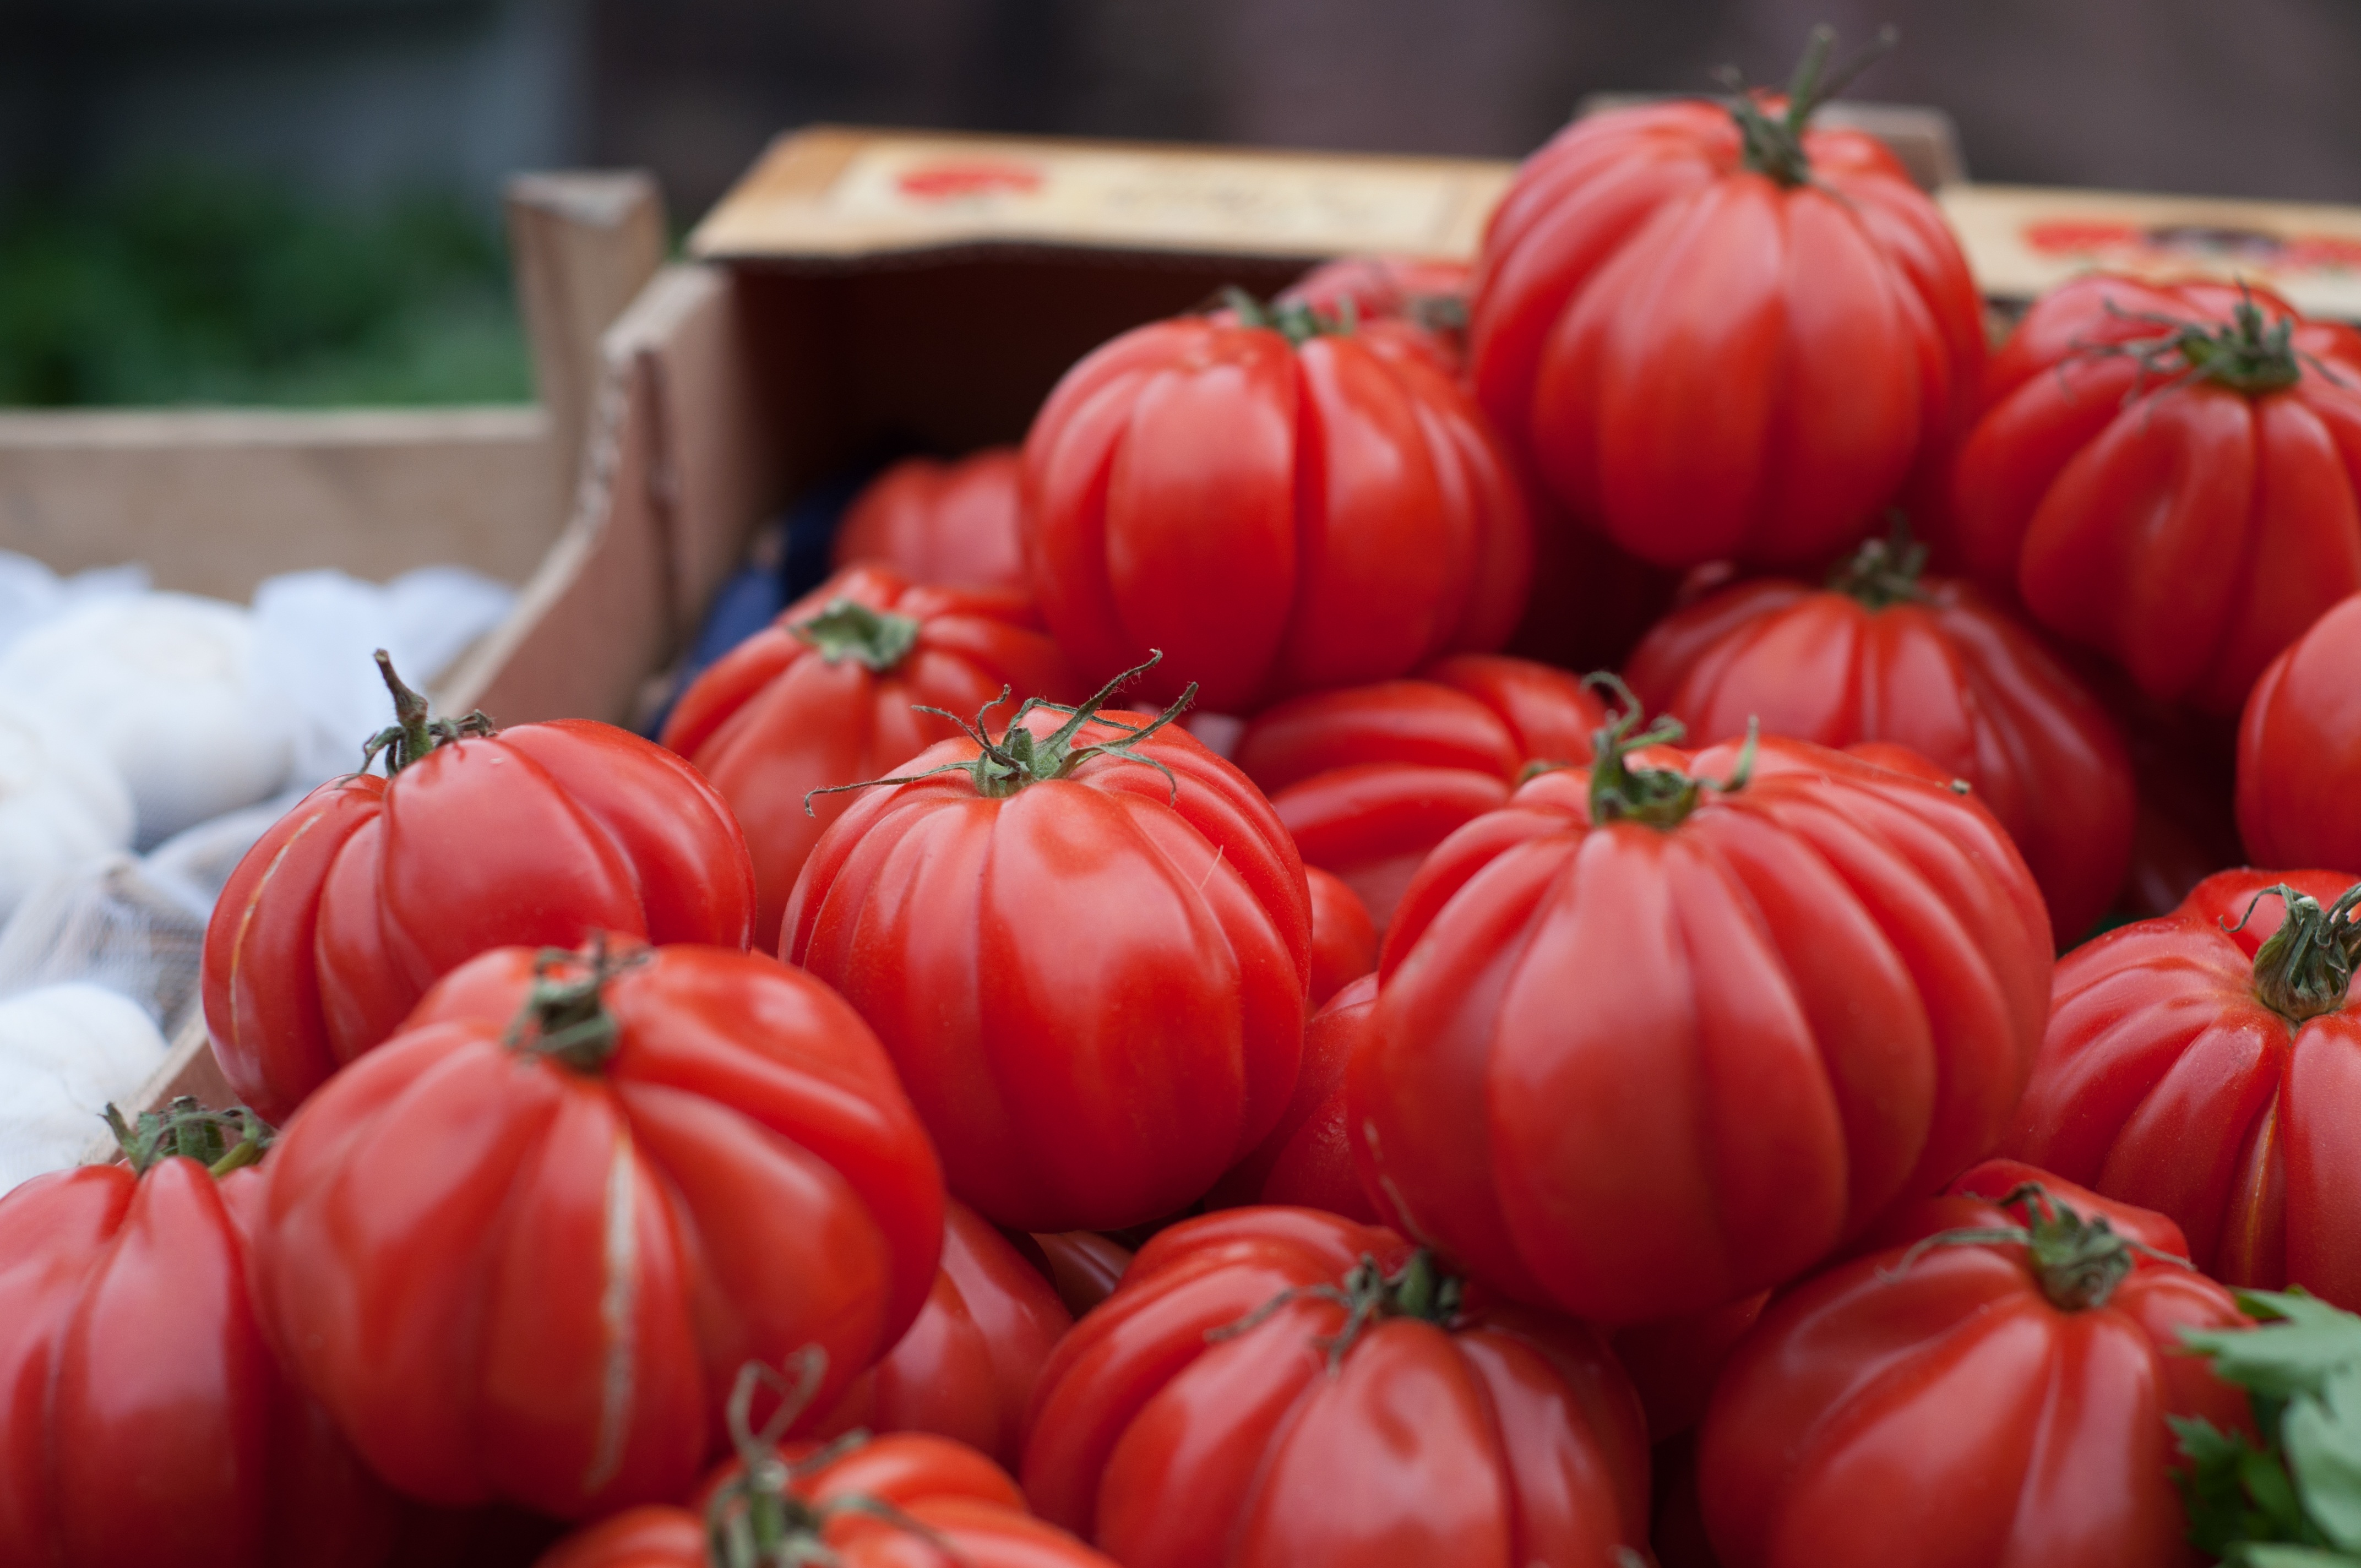
plant, fruit, flower, food, red, cooking, produce, vegetable, fresh, market, healthy, tomato, tomatoes, flowering plant, land plant, potato and tomato genus